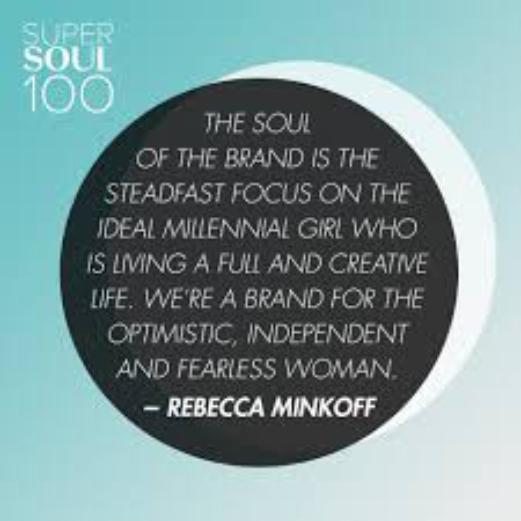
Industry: Clothes